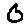
Label: 0